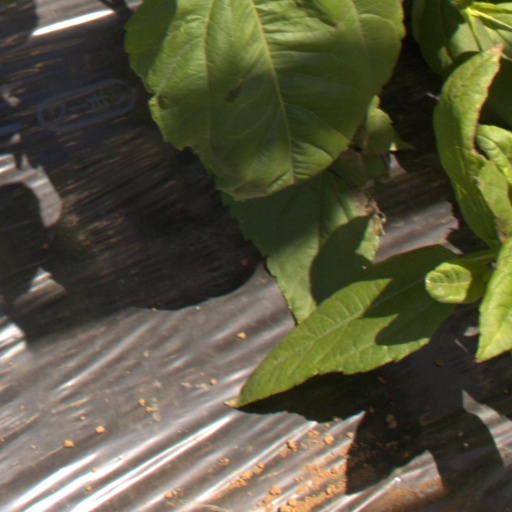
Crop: Jerusalem artichoke